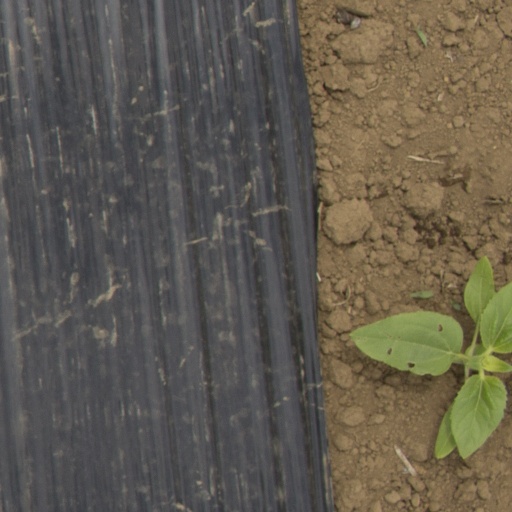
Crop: Jerusalem artichoke